Ryan VZ-3 Vertiplane

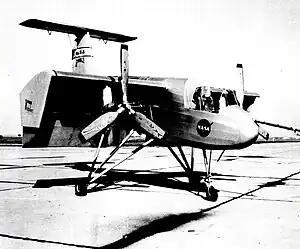

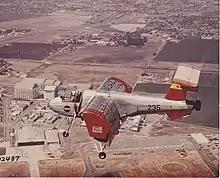
Ryan VZ-3RY Vertiplane in flight over the NASA Ames Research Center.

The Ryan VZ-3 Vertiplane, also known by the company designation Ryan Model 92 was an American experimental vertical/short take-off (VSTOL) aircraft built by the Ryan Aeronautical Company for the United States Army.